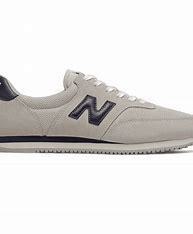
Brand: New
Model: Balance 100